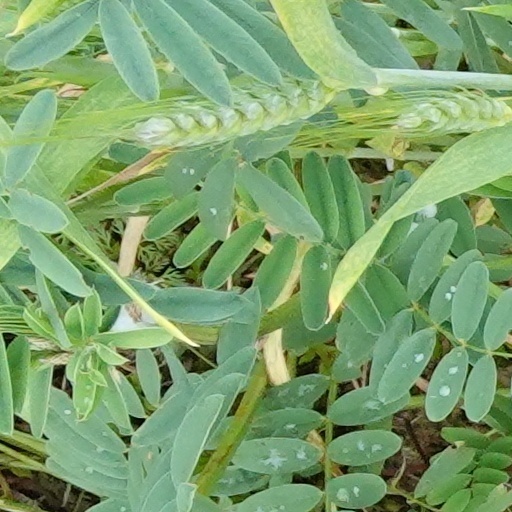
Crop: wheat